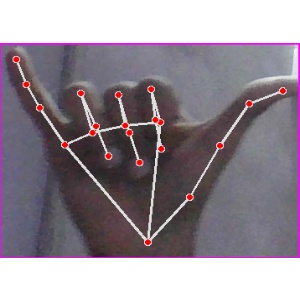
अक्षर: य